South Wales Borderers

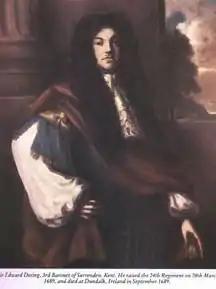
Sir Edward Dering, 3rd Baronet, founder of the regiment

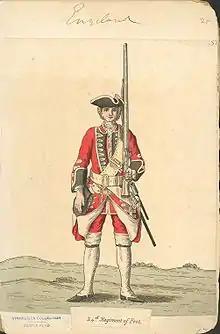
Soldier of 24th Regiment of Foot, 1742

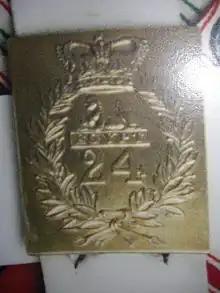
Plaque 24th Regiment of Foot in Quebec, Canada, dating to 1840

The regiment was formed by Sir Edward Dering, 3rd Baronet as Sir Edward Dering's Regiment of Foot in 1689, becoming known, like other regiments, by the names of its subsequent colonels. The regiment served under the Duke of Schomberg during the Williamite War in Ireland and then saw action again at the Battle of Schellenberg in July 1704 and at the Battle of Blenheim in August 1704 during the War of the Spanish Succession.